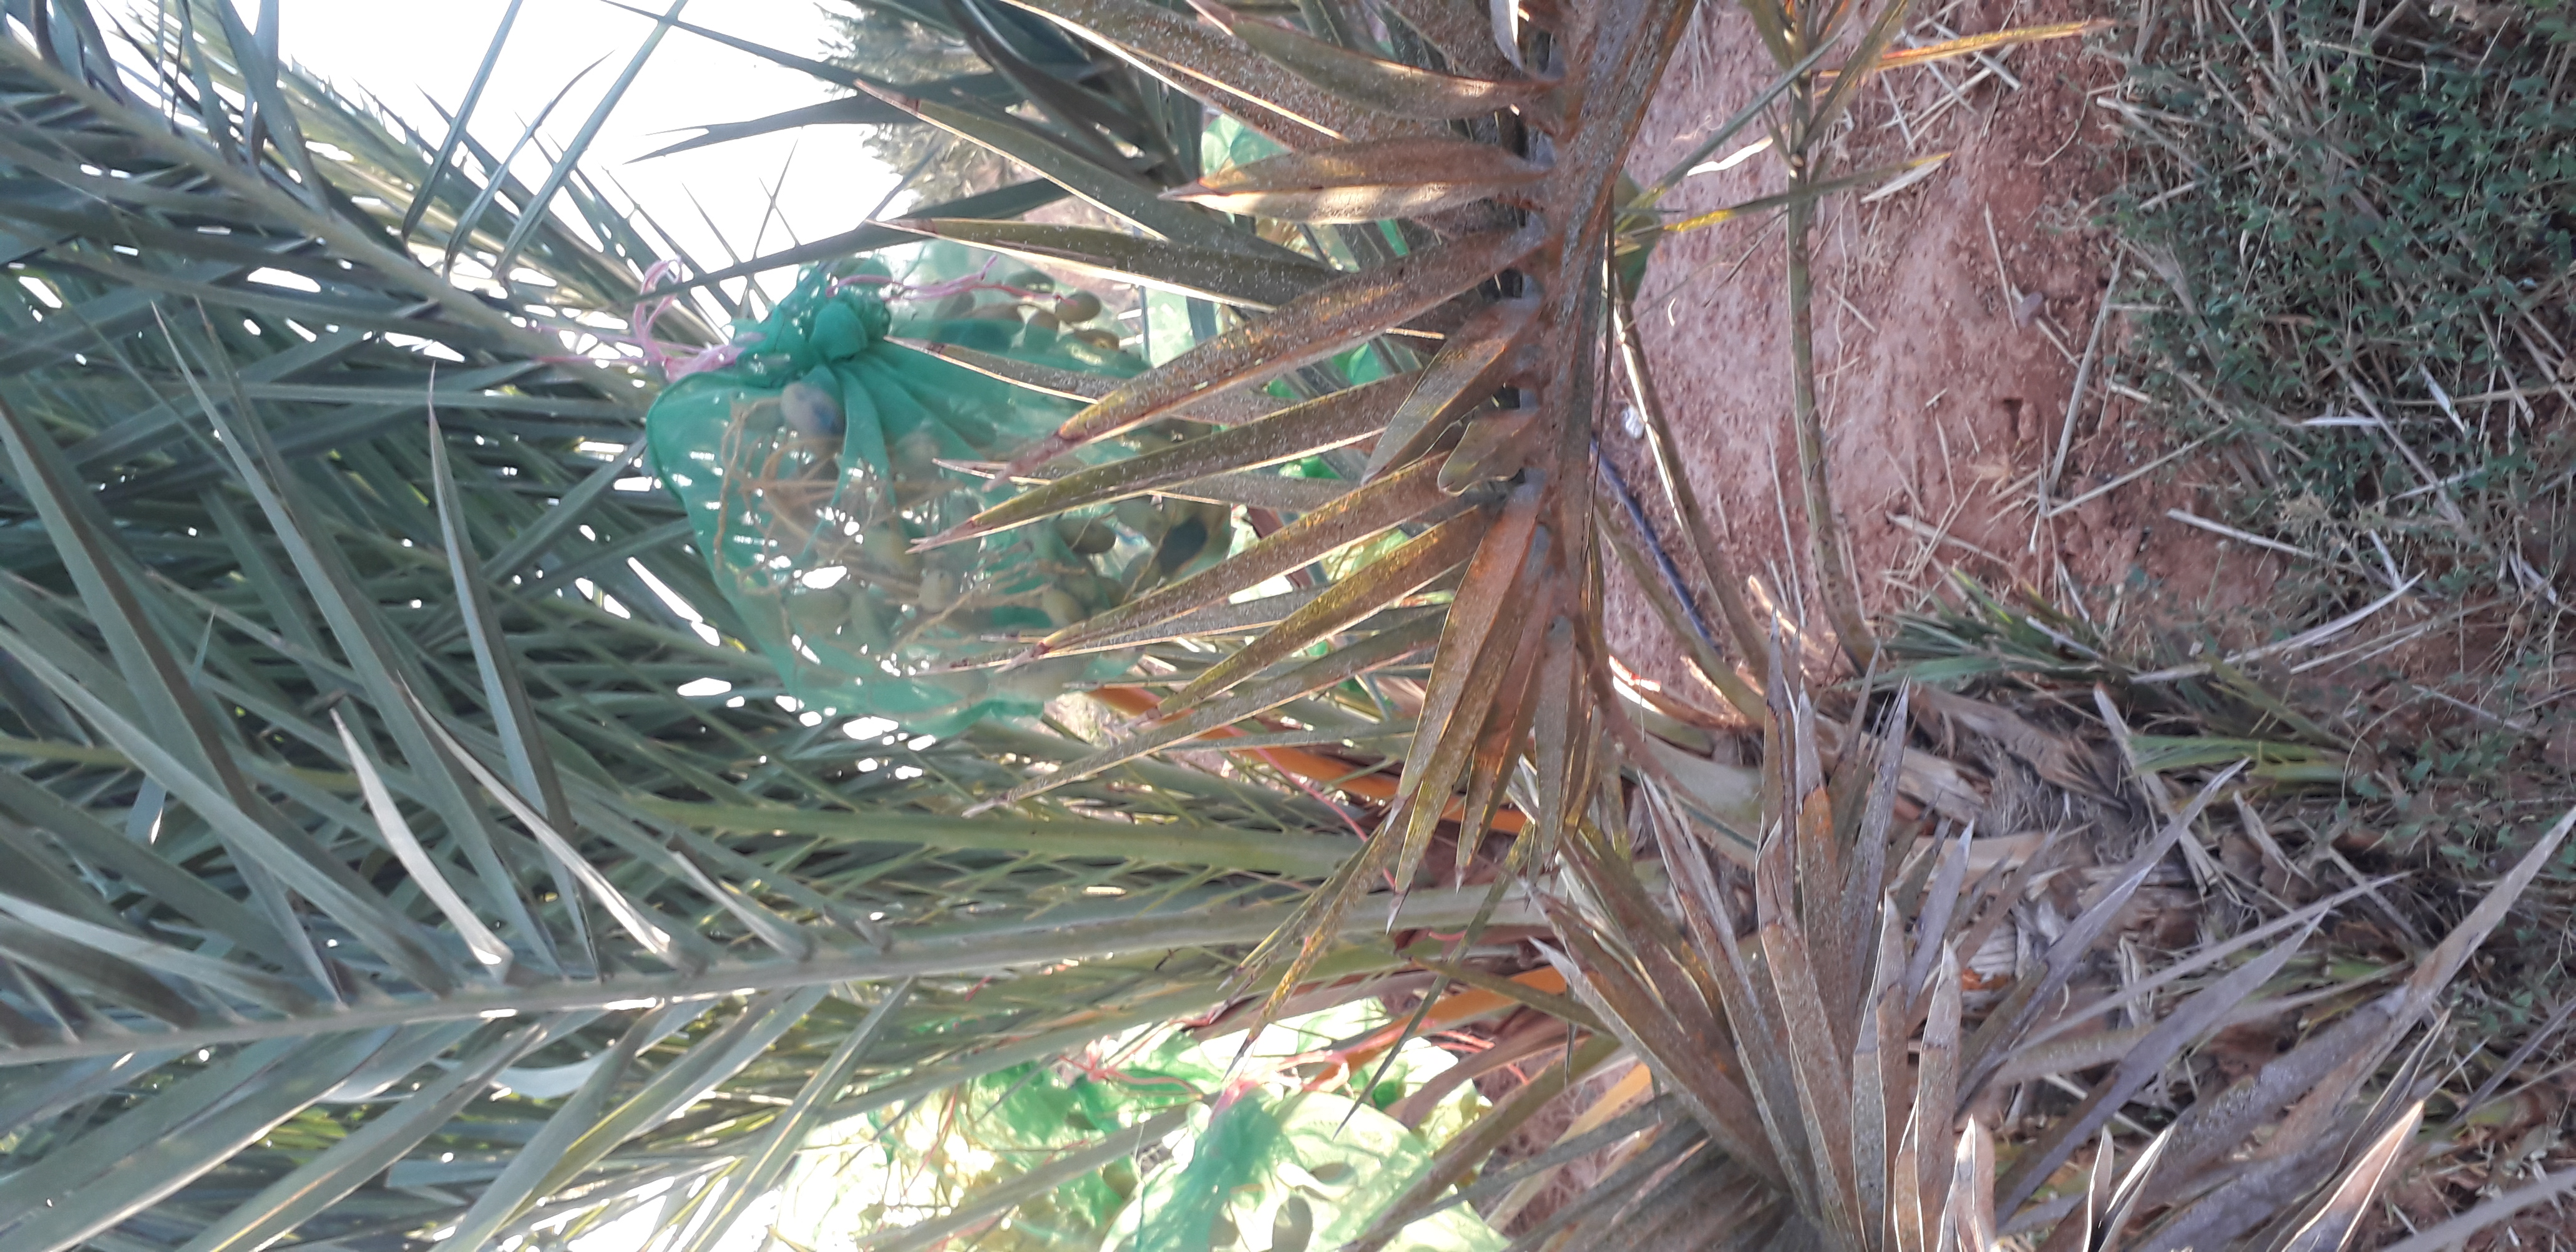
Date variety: Boumajhoul